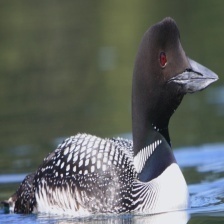
Species: COMMON LOON
Scientific name: GAVIA IMMER